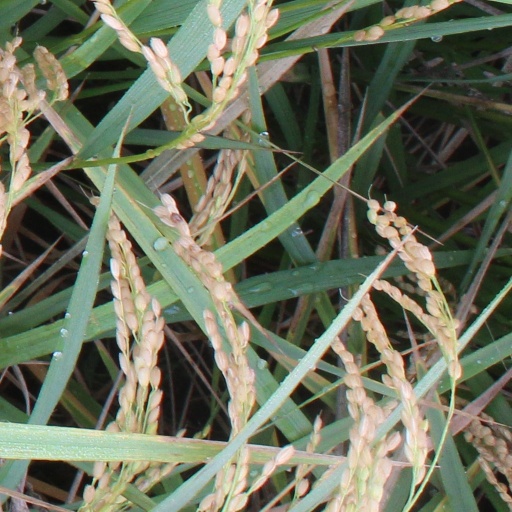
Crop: rice